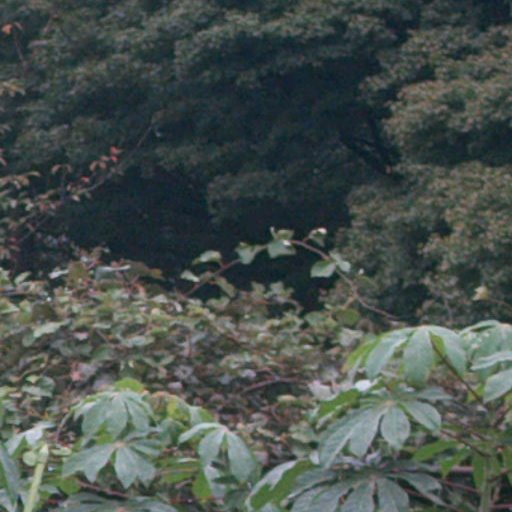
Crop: cassava